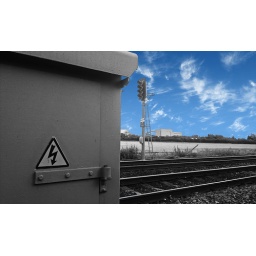
A picture i took on my HTC Desire in black and white. I later edited in the blue sky and clouds.